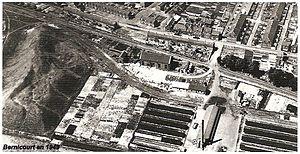
La fosse Bernicourt de la Compagnie des mines d'Aniche est un ancien charbonnage du Bassin minier du Nord-Pas-de-Calais, situé à Waziers. Un premier puits est commencé en 1877, mais de fortes venues d'eau obligent son abandon en novembre 1867. Il est repris en 1872, grâce au procédé Kind-Chaudron, mais des éboulements se produisent, et il est abandonné à la profondeur de 28 mètres. Une second puits, Bernicourt nᵒ 2, est entrepris à quelques mètres par le même procédé, et le niveau des eaux est passé. la fosse entre en exploitation en 1877. Elle est très vite reliée aux fosses Gayant et Notre Dame, et effectue, en plus de l'extraction, des travaux de reconnaissance du gisement. Un incendie survient le 19 janvier 1901 et détruit les installations de surface, la fosse cesse alors d'extraire après avoir produit 763 850 tonnes de houille. Elle assure alors l'aérage pour les fosses Gayant, Notre Dame et Déjardin.
La Compagnie des mines d'Aniche était une compagnie qui exploitait des mines de charbon dans la région Nord-Pas-de-Calais en France et qui possédait aussi des usines et des lavoirs.